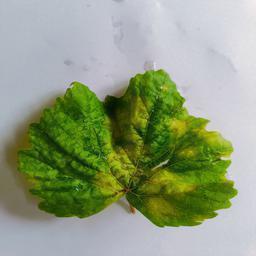
Label: Downy Mildew